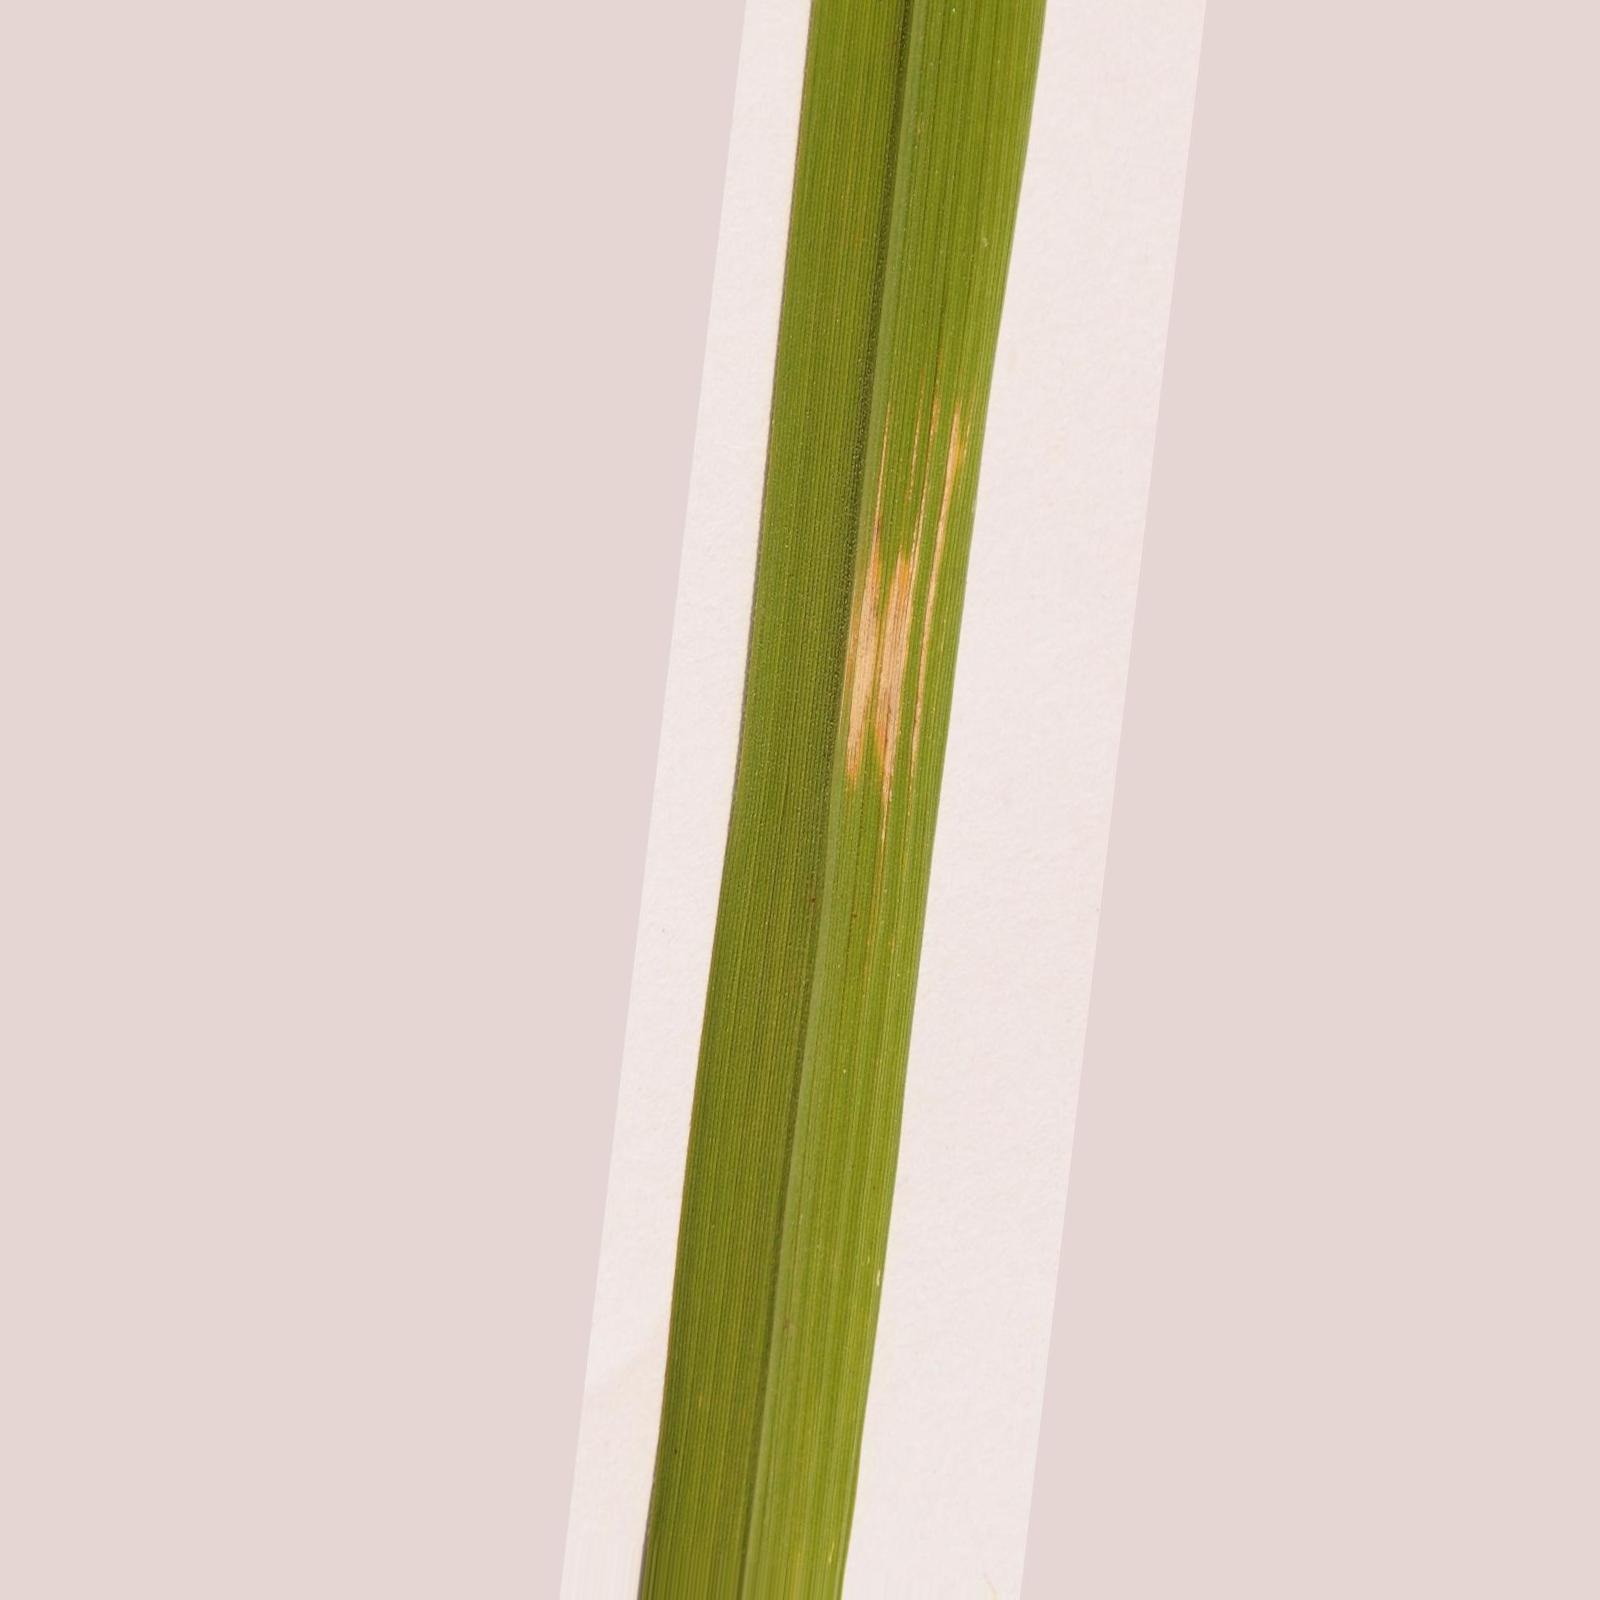
Nhãn: Bệnh Bạc lá (Bacterial leaf blight)